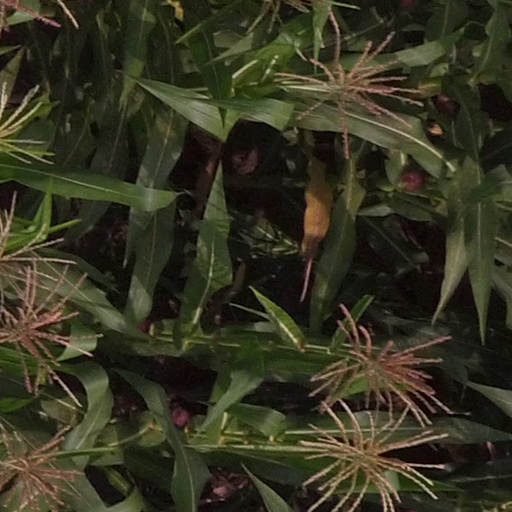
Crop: maize; corn